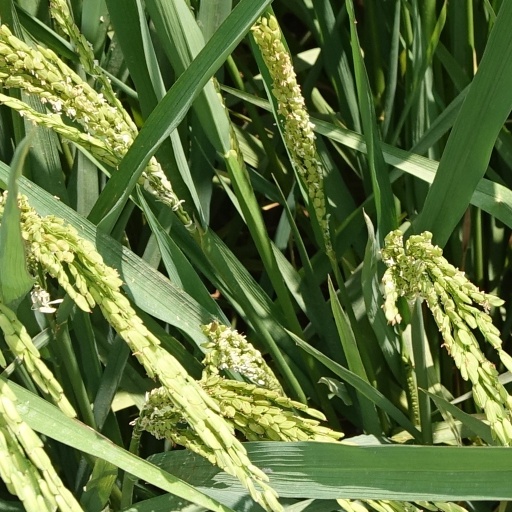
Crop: rice